Mostafa Matar

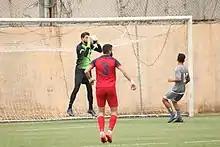
Matar with Tripoli against Tadamon Sour in 2020

Following five years at Salam Zgharta, Matar joined AFC Cup champions Ahed on 2 July 2020, on a five-year deal for £L525 million (around $333,000). The fee was the highest ever paid by a Lebanese club. He joined Tripoli on a one-year loan on 29 September 2020. He returned from the loan on 5 May 2021, and was Ahed's main goalkeeper in their 2021–22 league title win, conceding only six goals in 19 games.